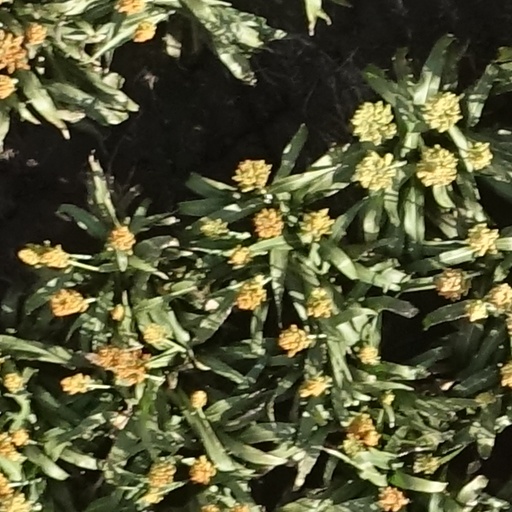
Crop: sorghum